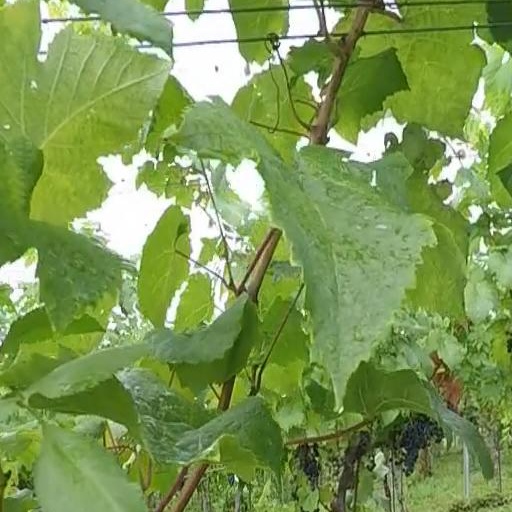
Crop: grape